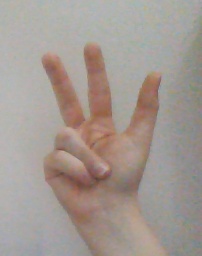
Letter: al